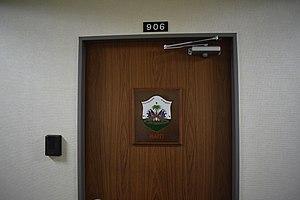
Ambassade d'Haïti à Tokyo, Japon 日本語: 駐日ハイチ大使館